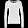
Label: Pullover